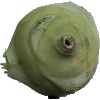
Label: kohlrabi